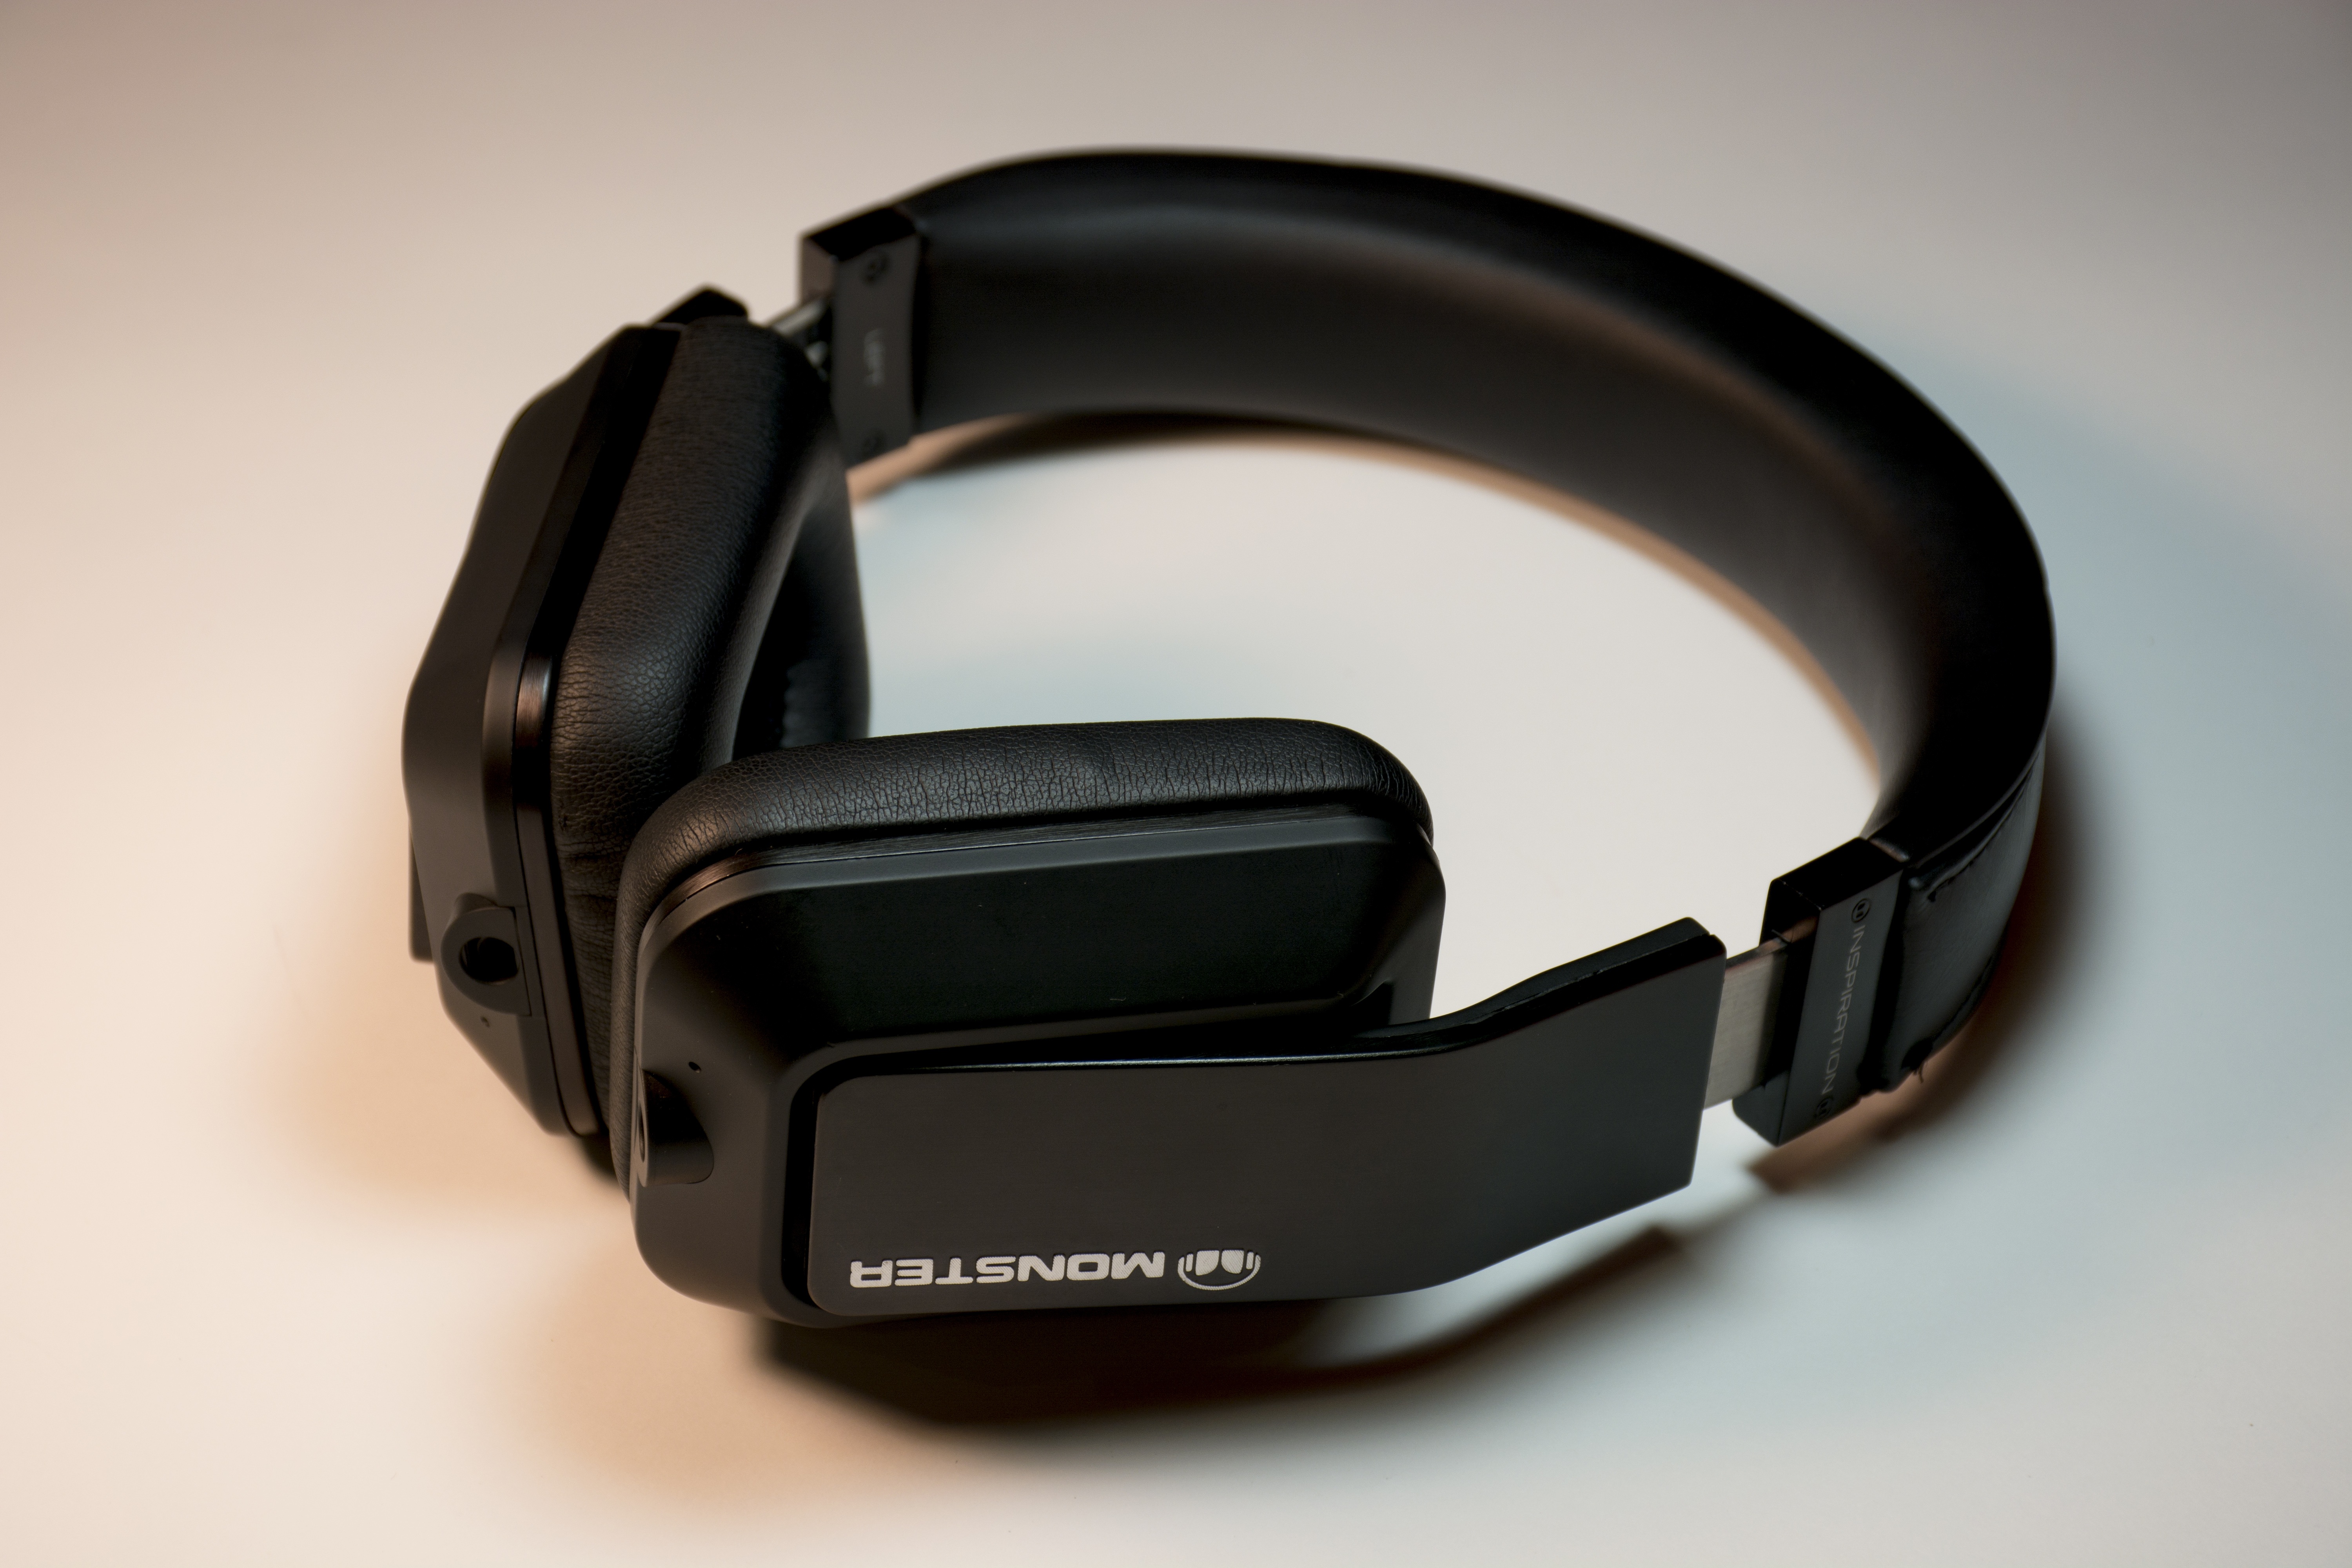
music, technology, gadget, speaker, ear, dj, electronic, bass, audio, headphones, goggles, sound, monster, expensive, headset, listen, earphones, beat, loud, hear, hip hop, instrumental, audio equipment, electronic device, over ear